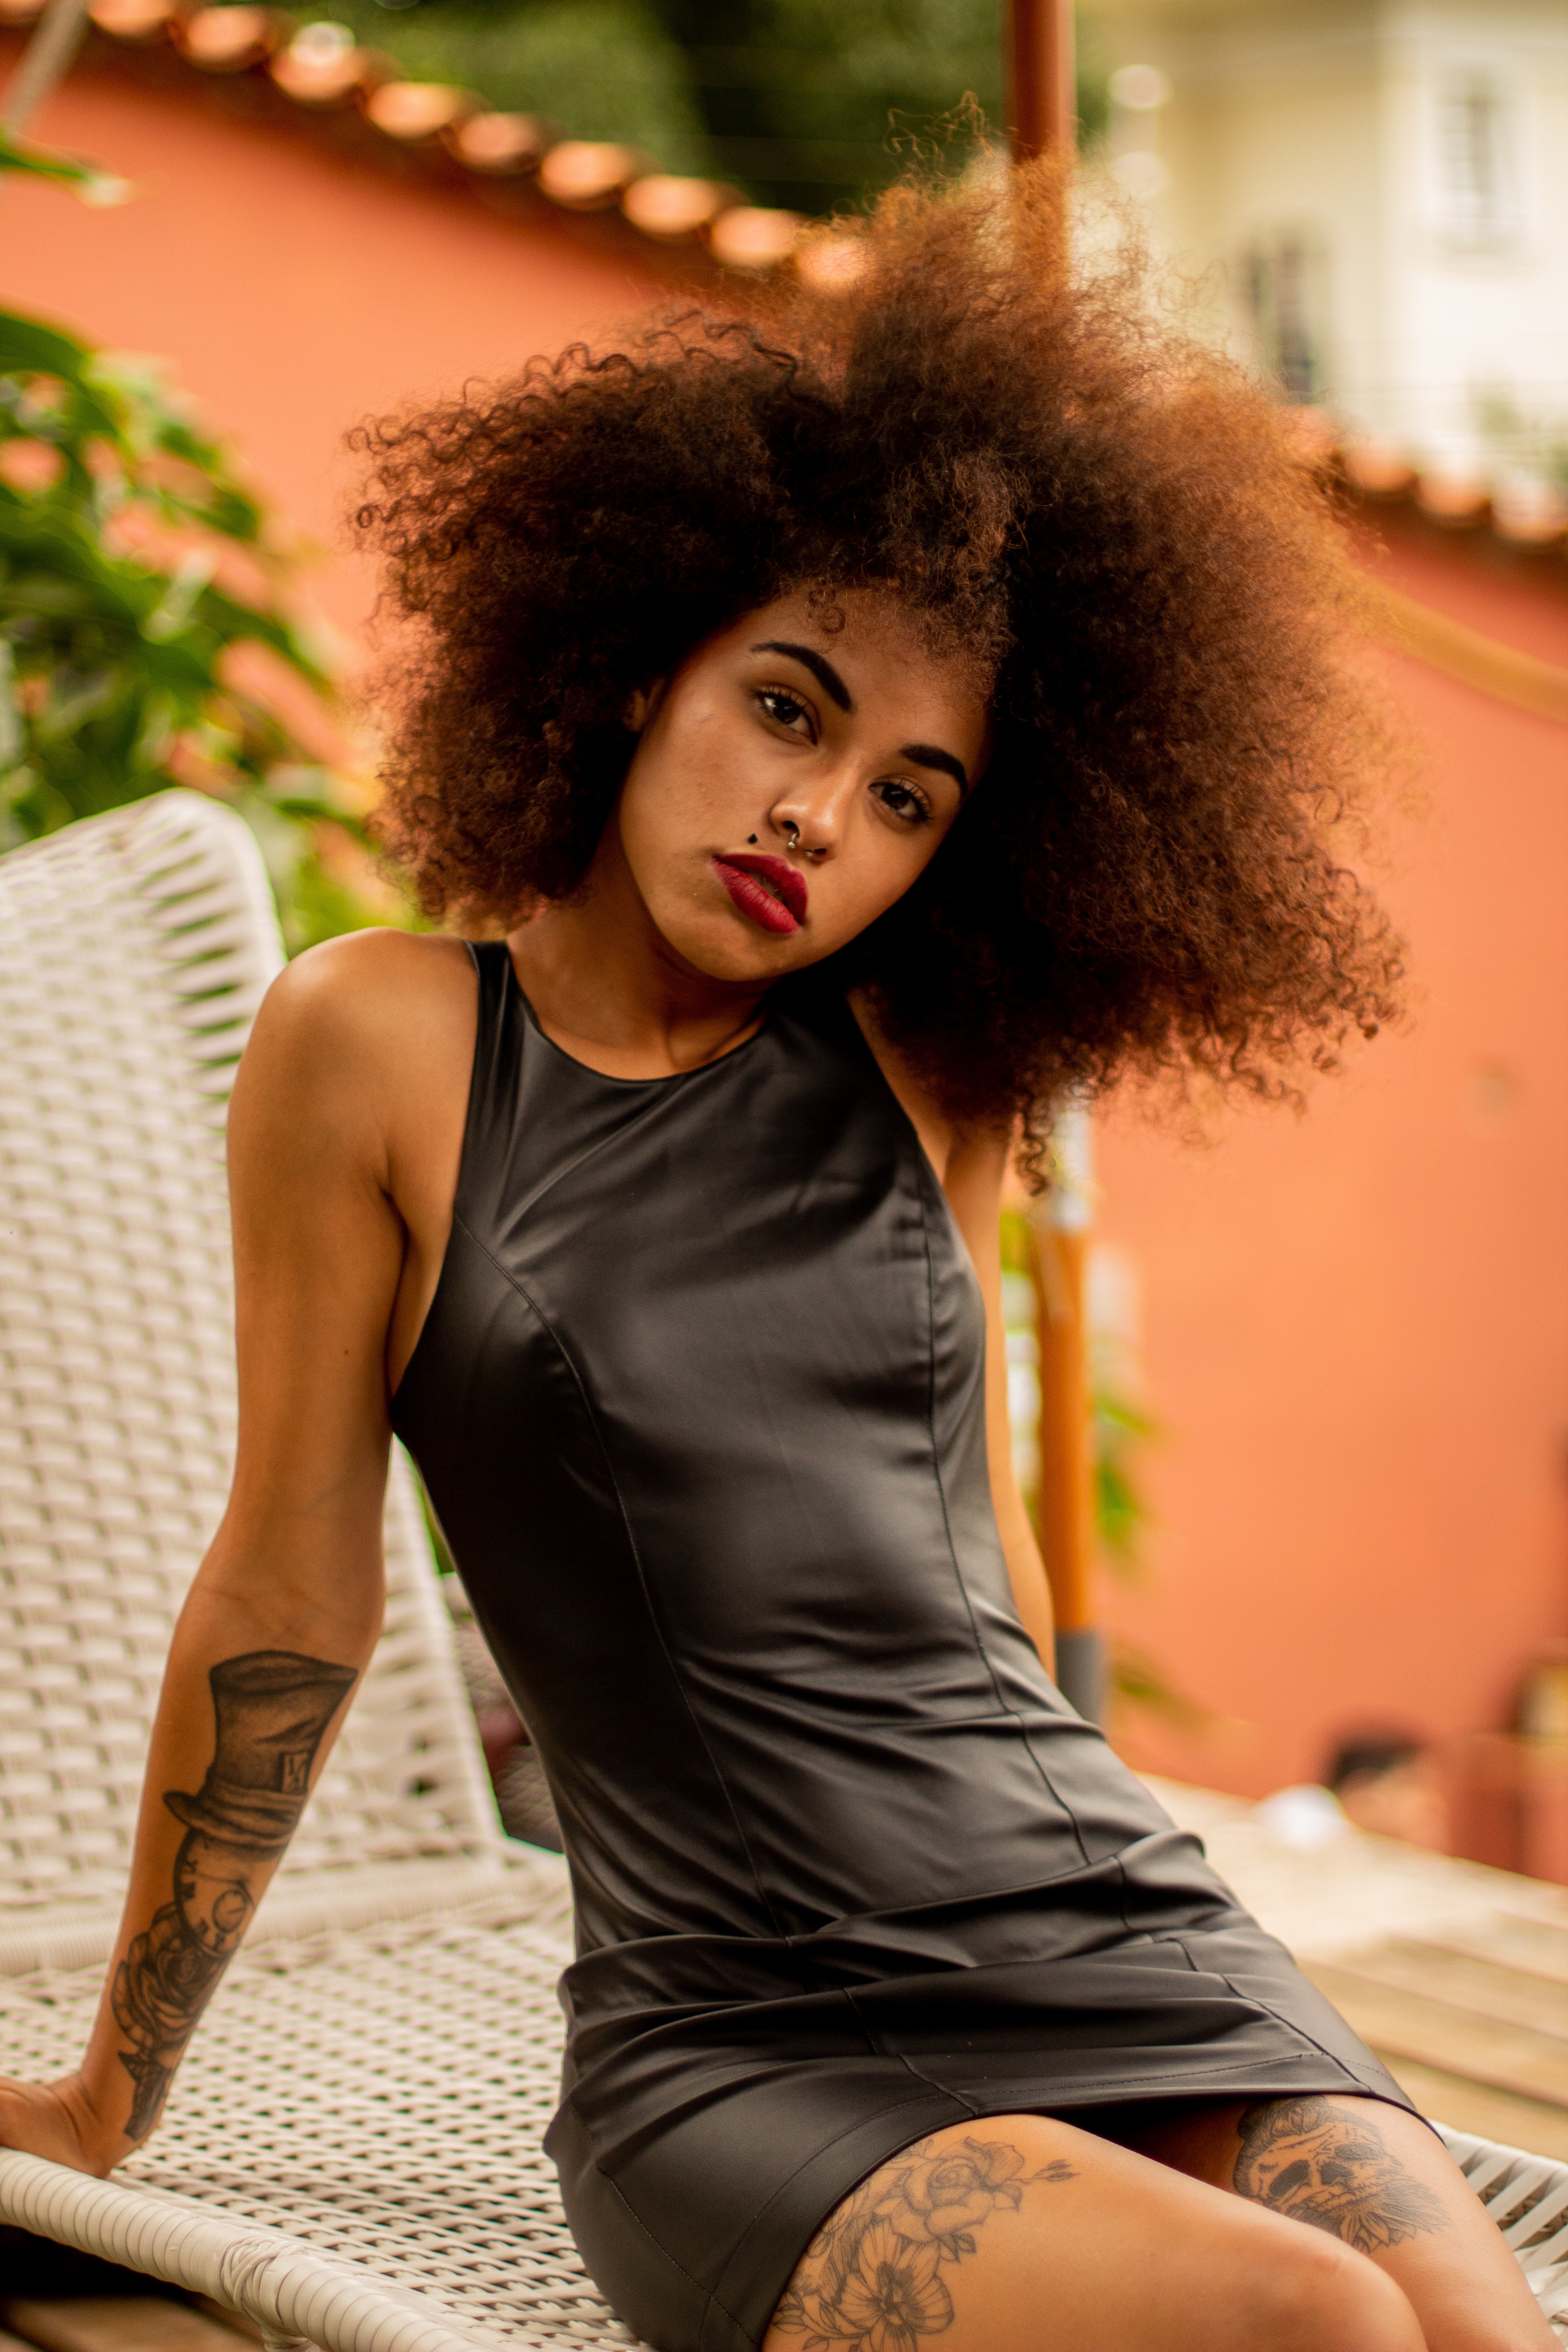
hair, hairstyle, beauty, leg, shoulder, afro, black hair, thigh, joint, fashion, human body, model, long hair, muscle, sitting, photography, photo shoot, abdomen, human leg, brown hair, hip, knee, hair coloring